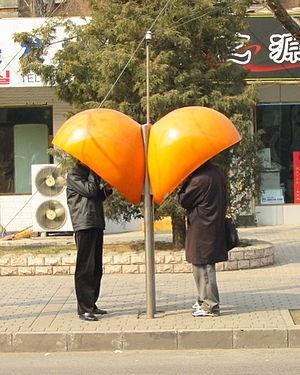
Une cabine téléphonique est un édicule situé sur l'espace public, muni d'un téléphone permettant d'émettre et, éventuellement, de recevoir des communications qui sont réglées avec une carte à puce ou des pièces de monnaie. Sa fonction est de permettre à celui qui téléphone ou y reçoit un appel, de s'isoler du bruit ambiant, d'y tenir une conversation privée, tout en étant abrité des intempéries.
Le mobilier urbain est, selon une expression contemporaine, une notion englobant tous les objets qui sont installés dans l’espace public d’une ville pour répondre aux besoins des usagers.